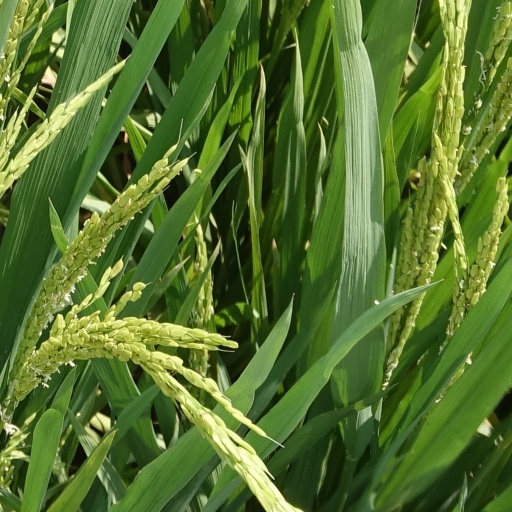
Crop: rice